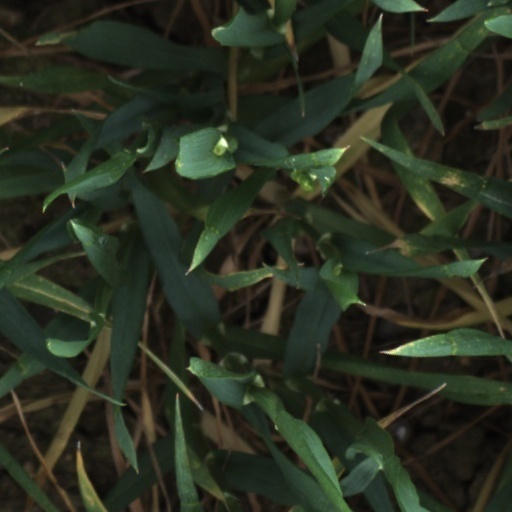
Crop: wheat